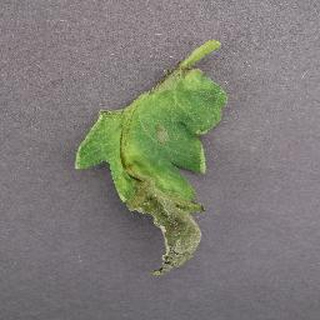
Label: tomato_late_blight